Shuangfengqiao station (Chongqing Rail Transit)

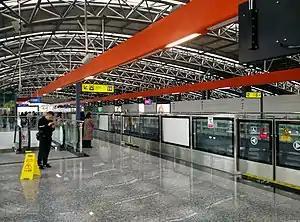
Station platform

Shuangfengqiao Station is a station on Line 3 of Chongqing Rail Transit in Chongqing municipality, China. It is located in Yubei District and opened in 2016. Due to the fact that this station was built with Shuangfengqiao Public Transport Hub, the exterior of this station varies from other elevated stations of Line 3.